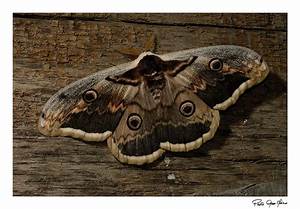
Label: farfalla